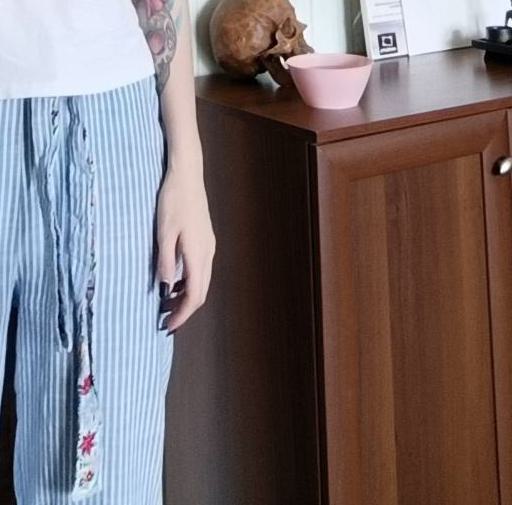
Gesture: no_gesture